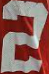
Number: 2